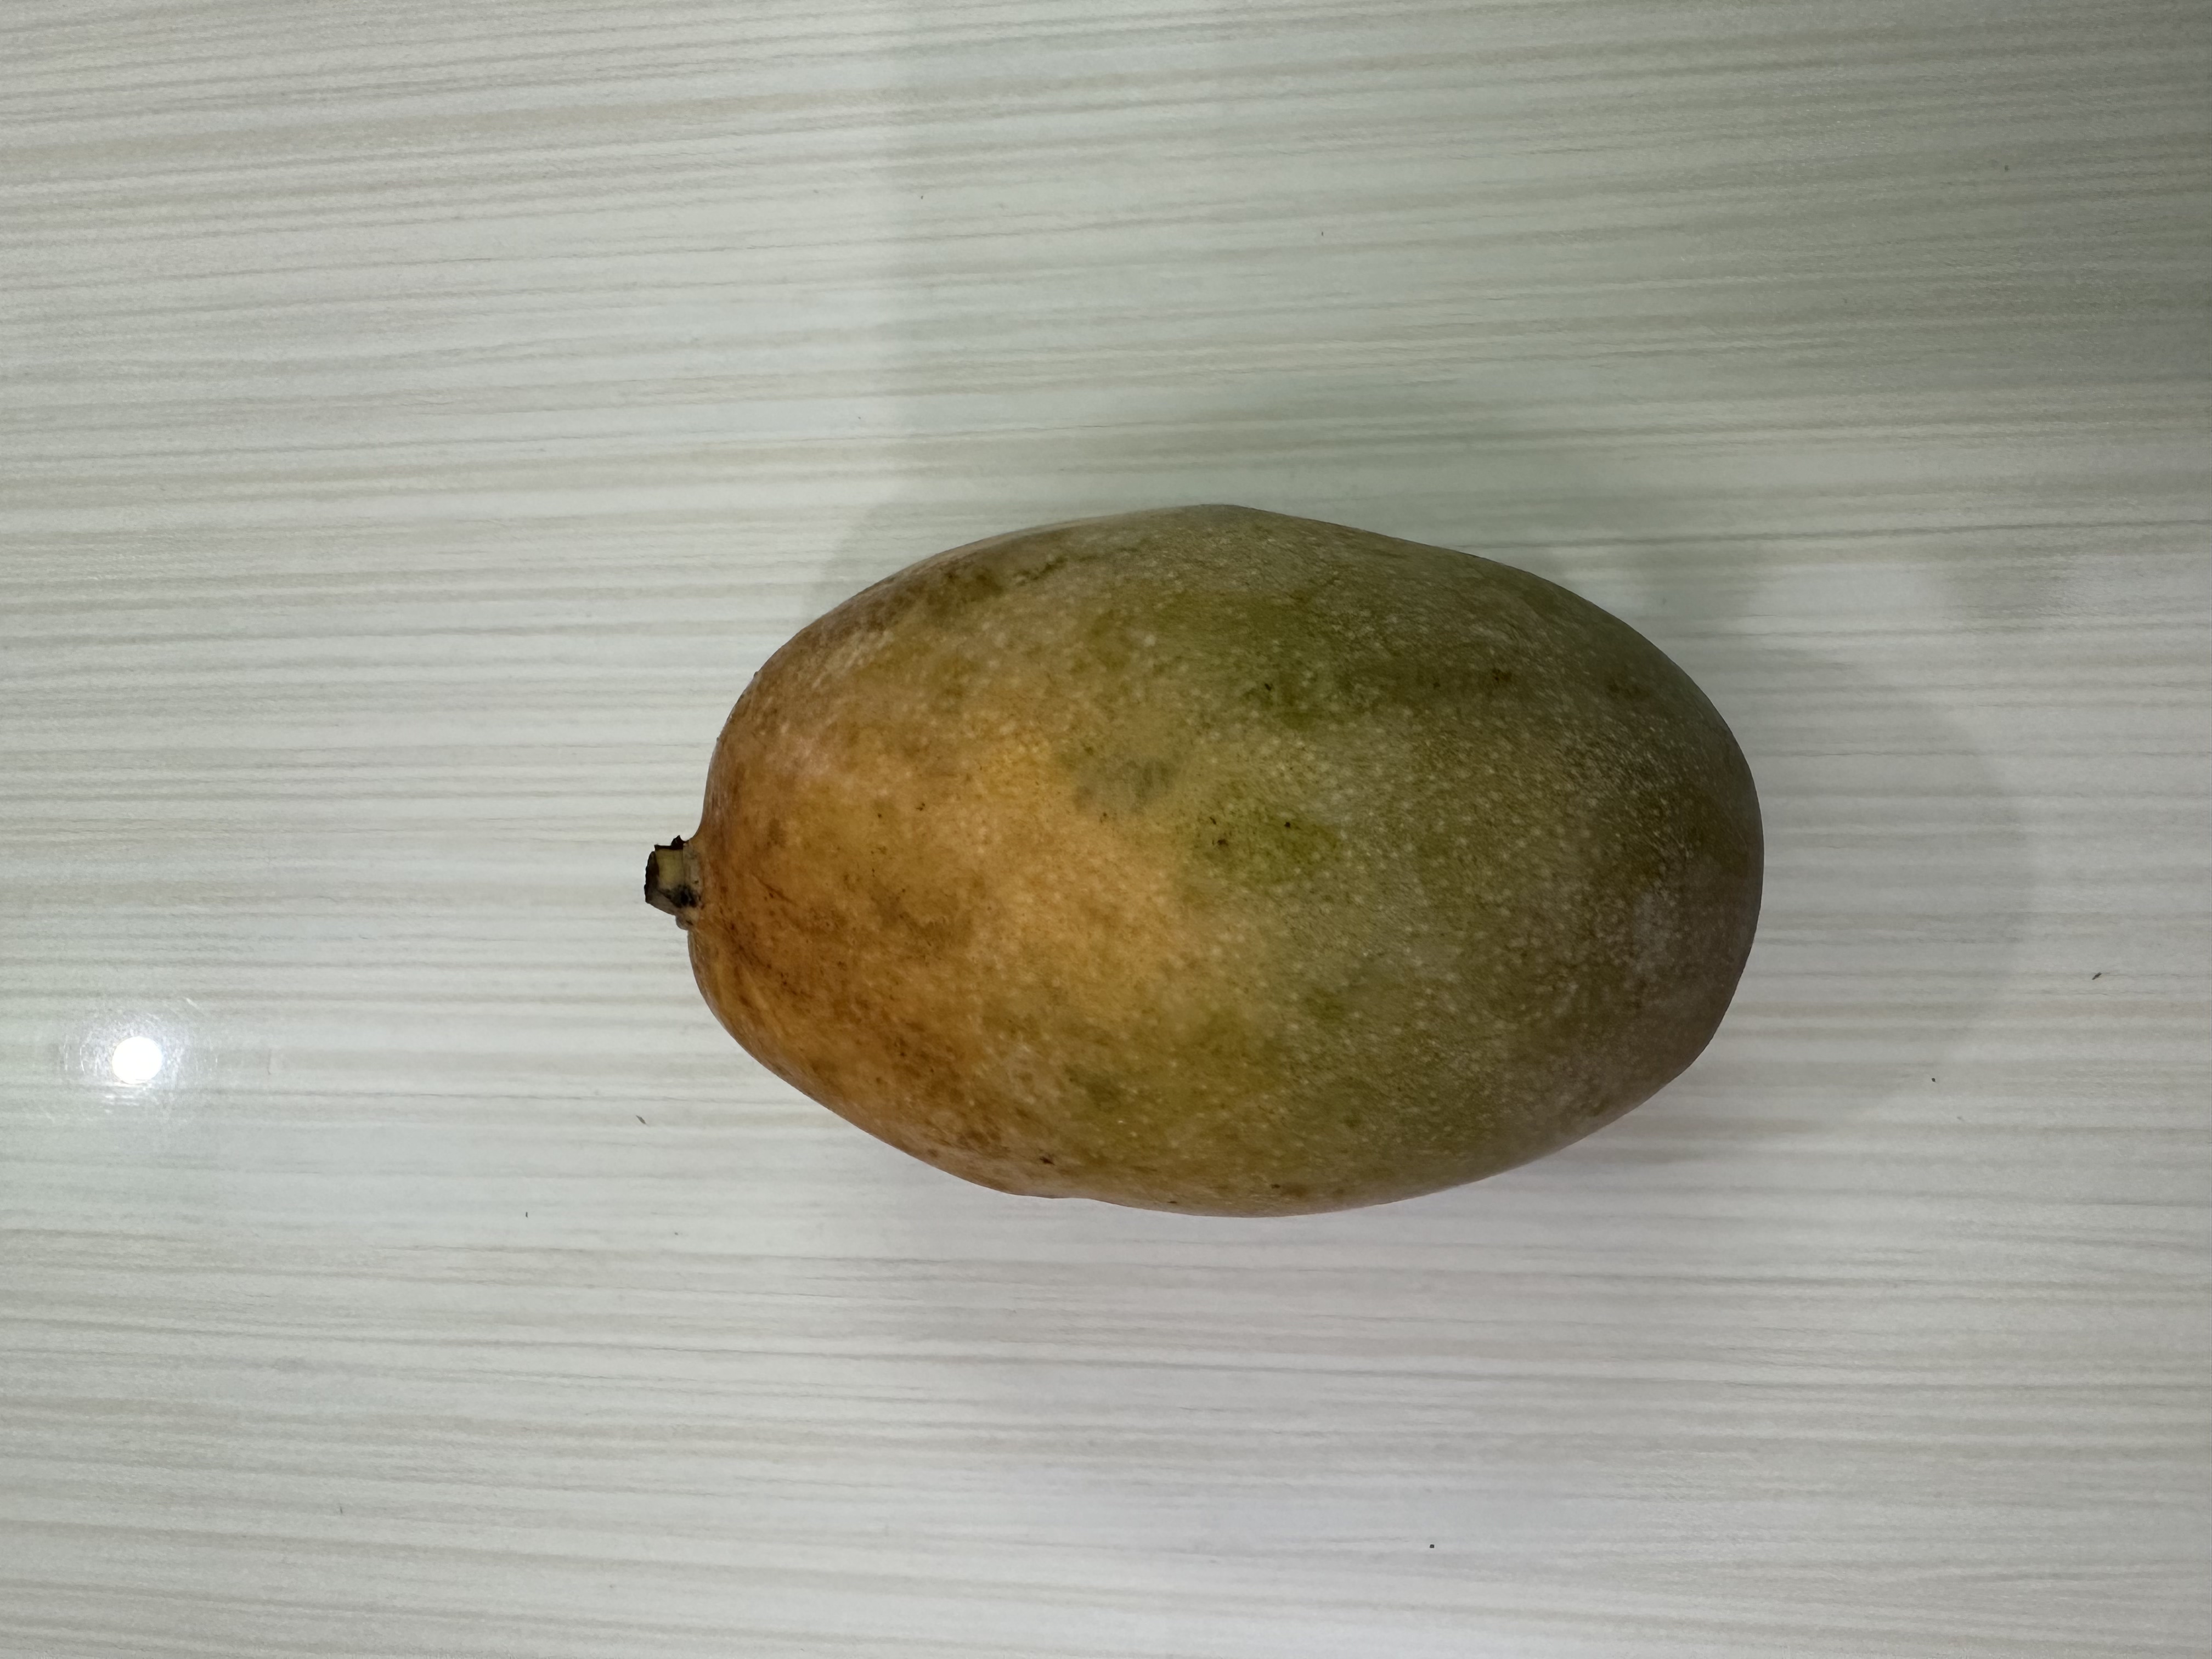
Mango variety: Bari-7